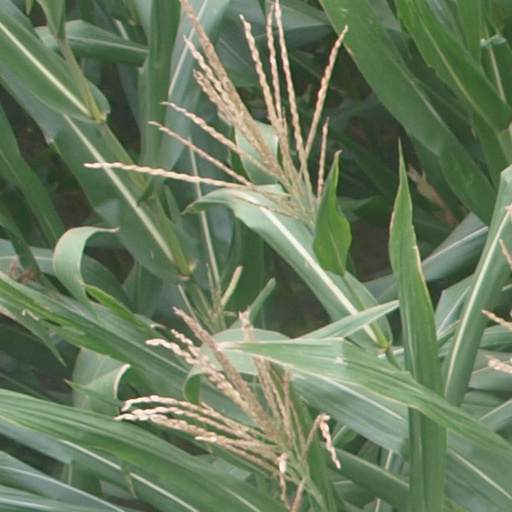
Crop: maize; corn